Bæjarins Beztu Pylsur

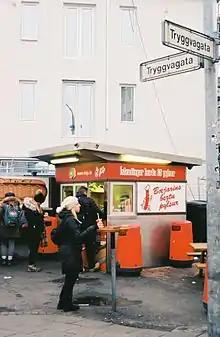
Stand and intersection of streets

A number of celebrity patrons have visited the stand. In 2004, Former US president Bill Clinton ordered a hot dog with nothing but mustard. At the time it was considered an odd request, so much so that it is still referenced.